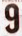
Number: 9